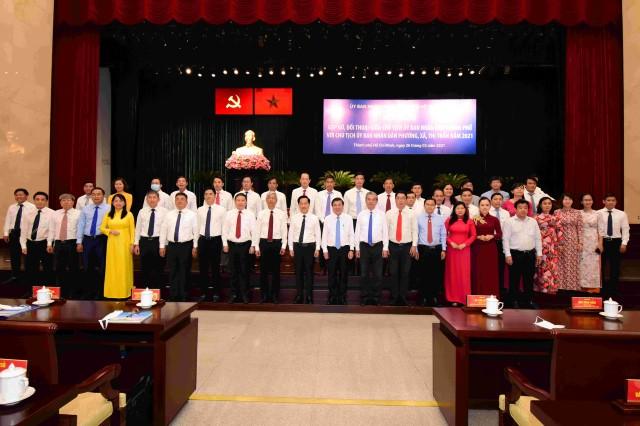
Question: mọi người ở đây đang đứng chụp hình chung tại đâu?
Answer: trong hội trường